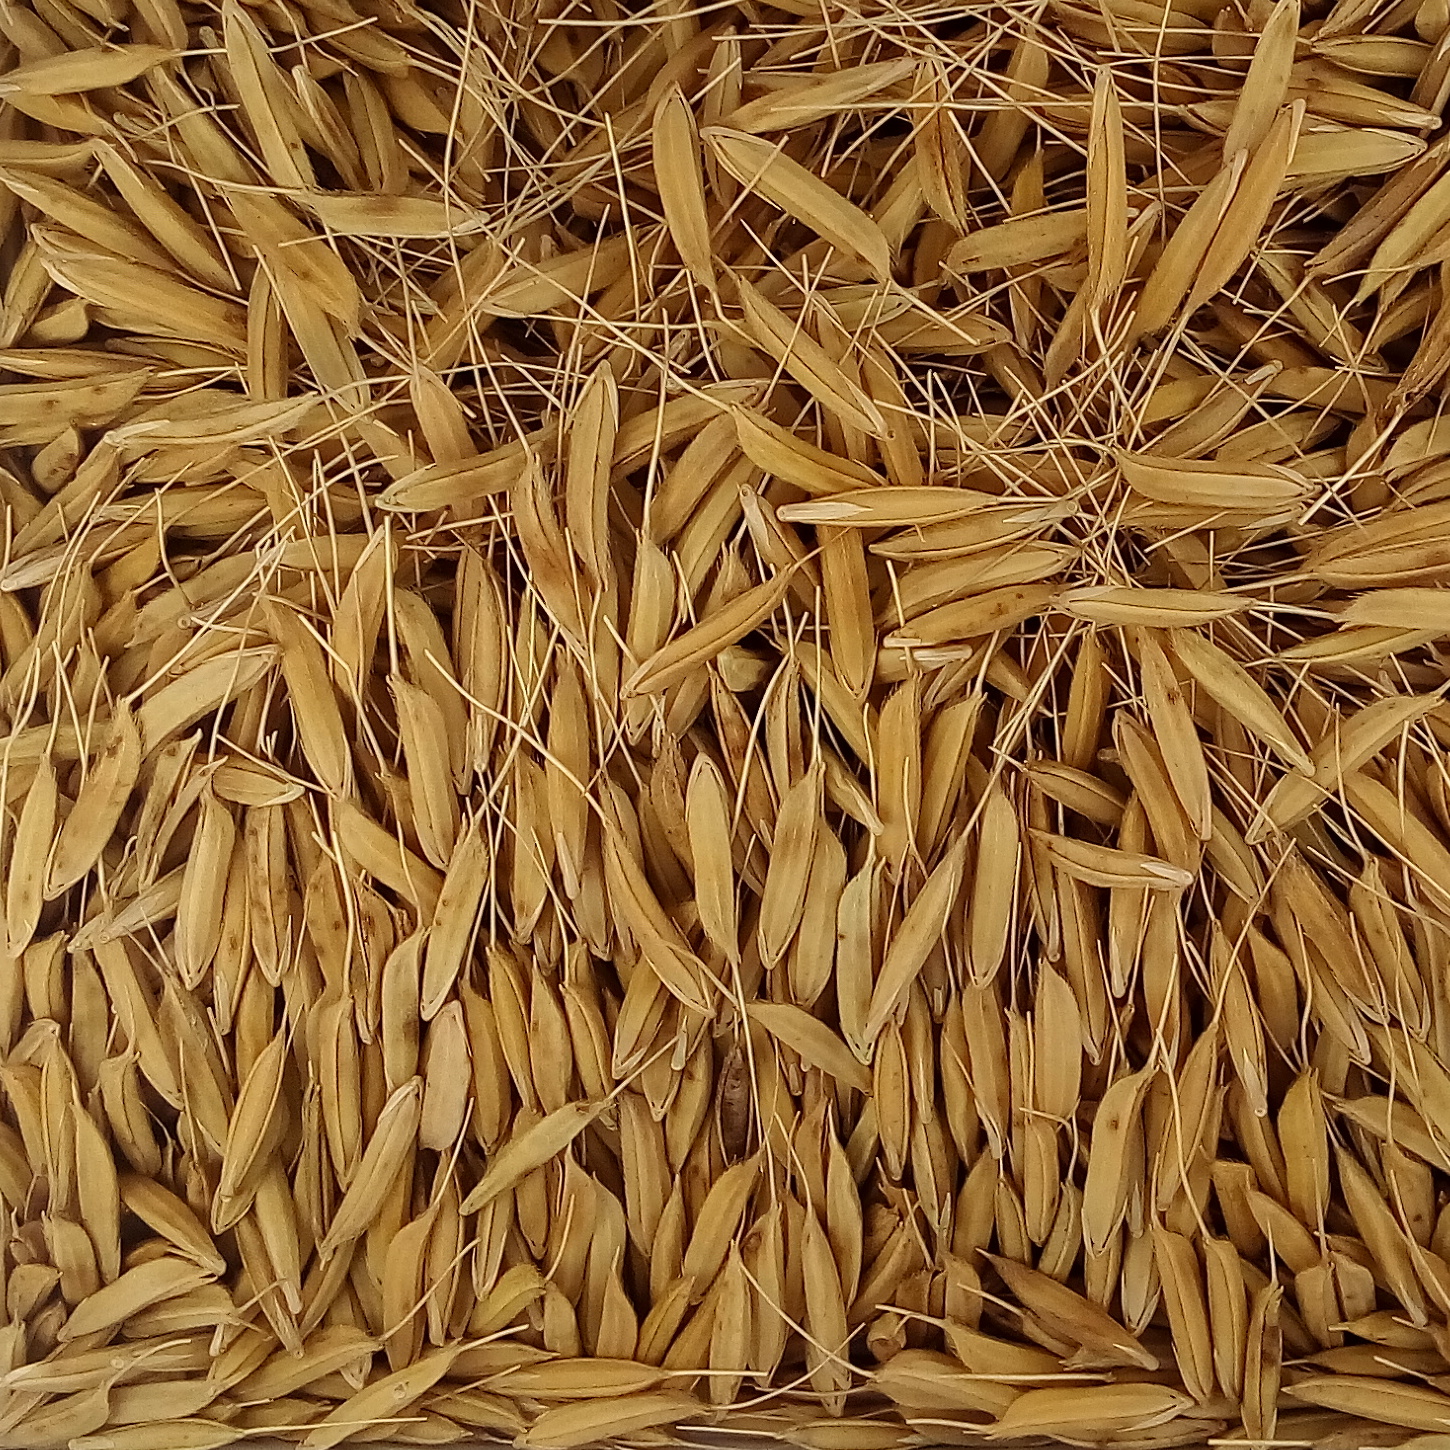
Rice seed variety: PB_6